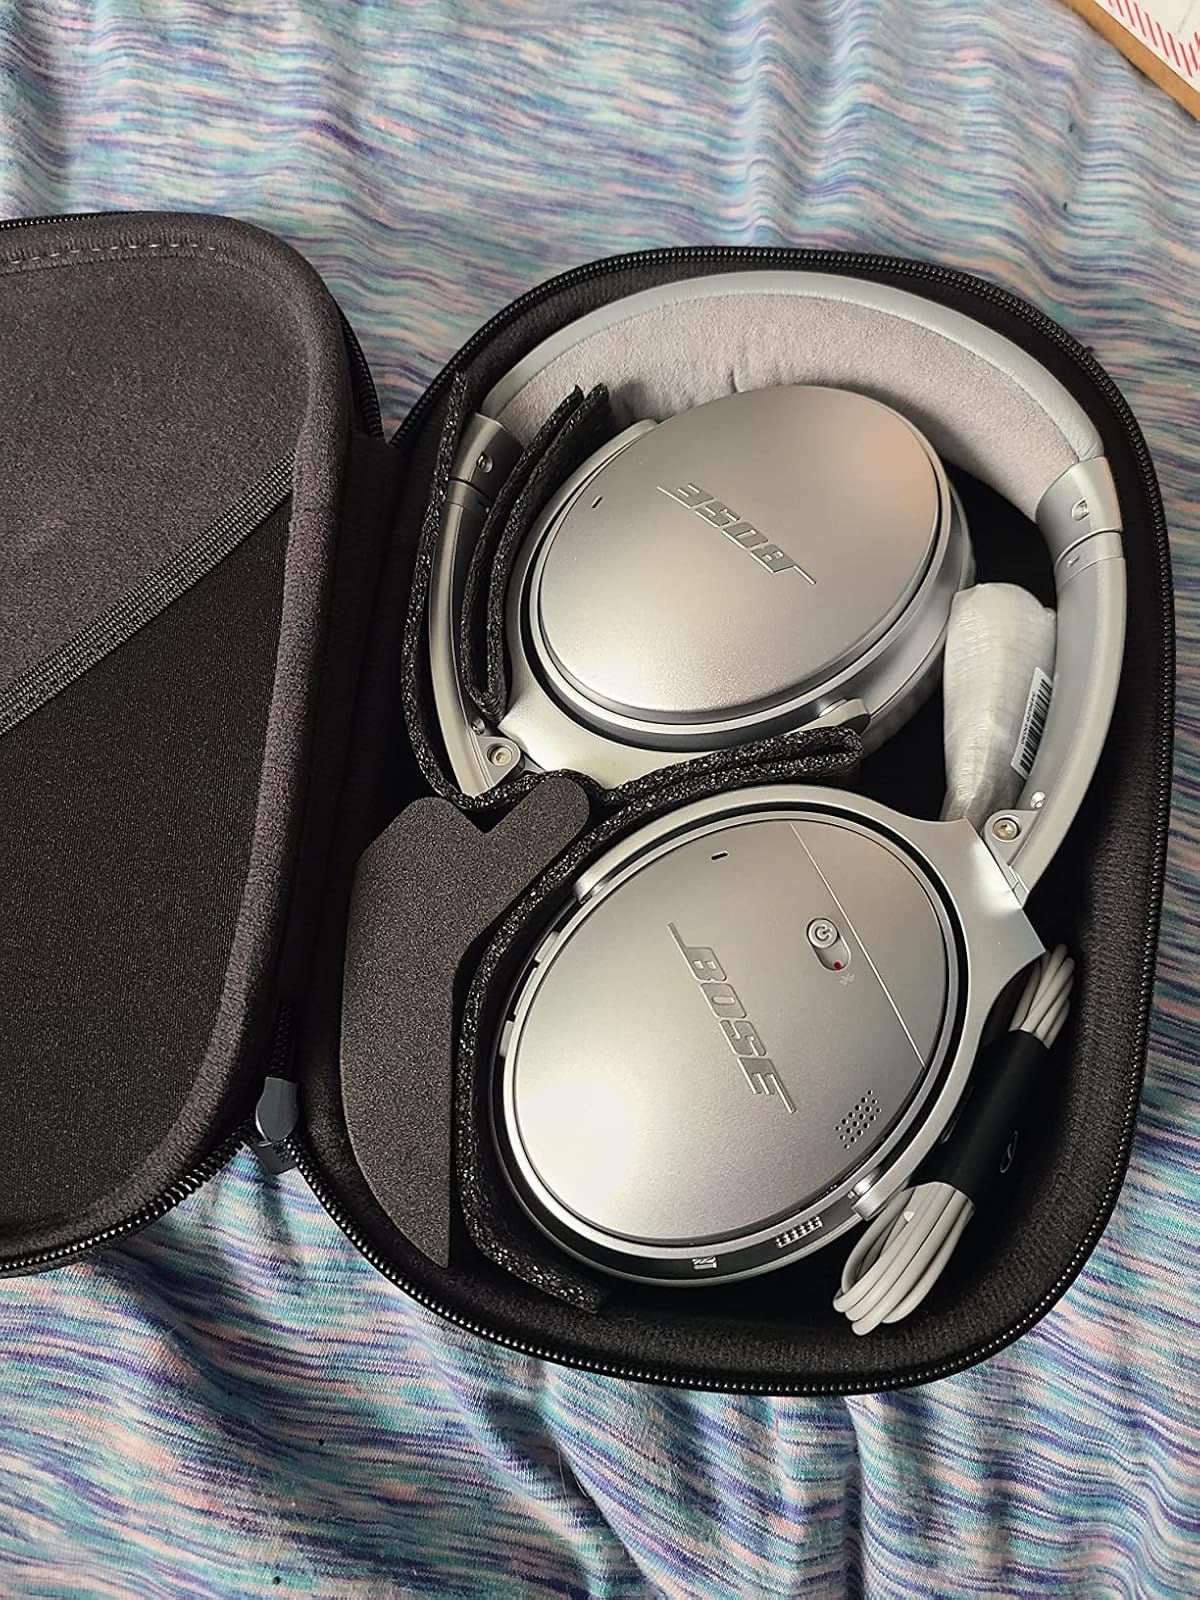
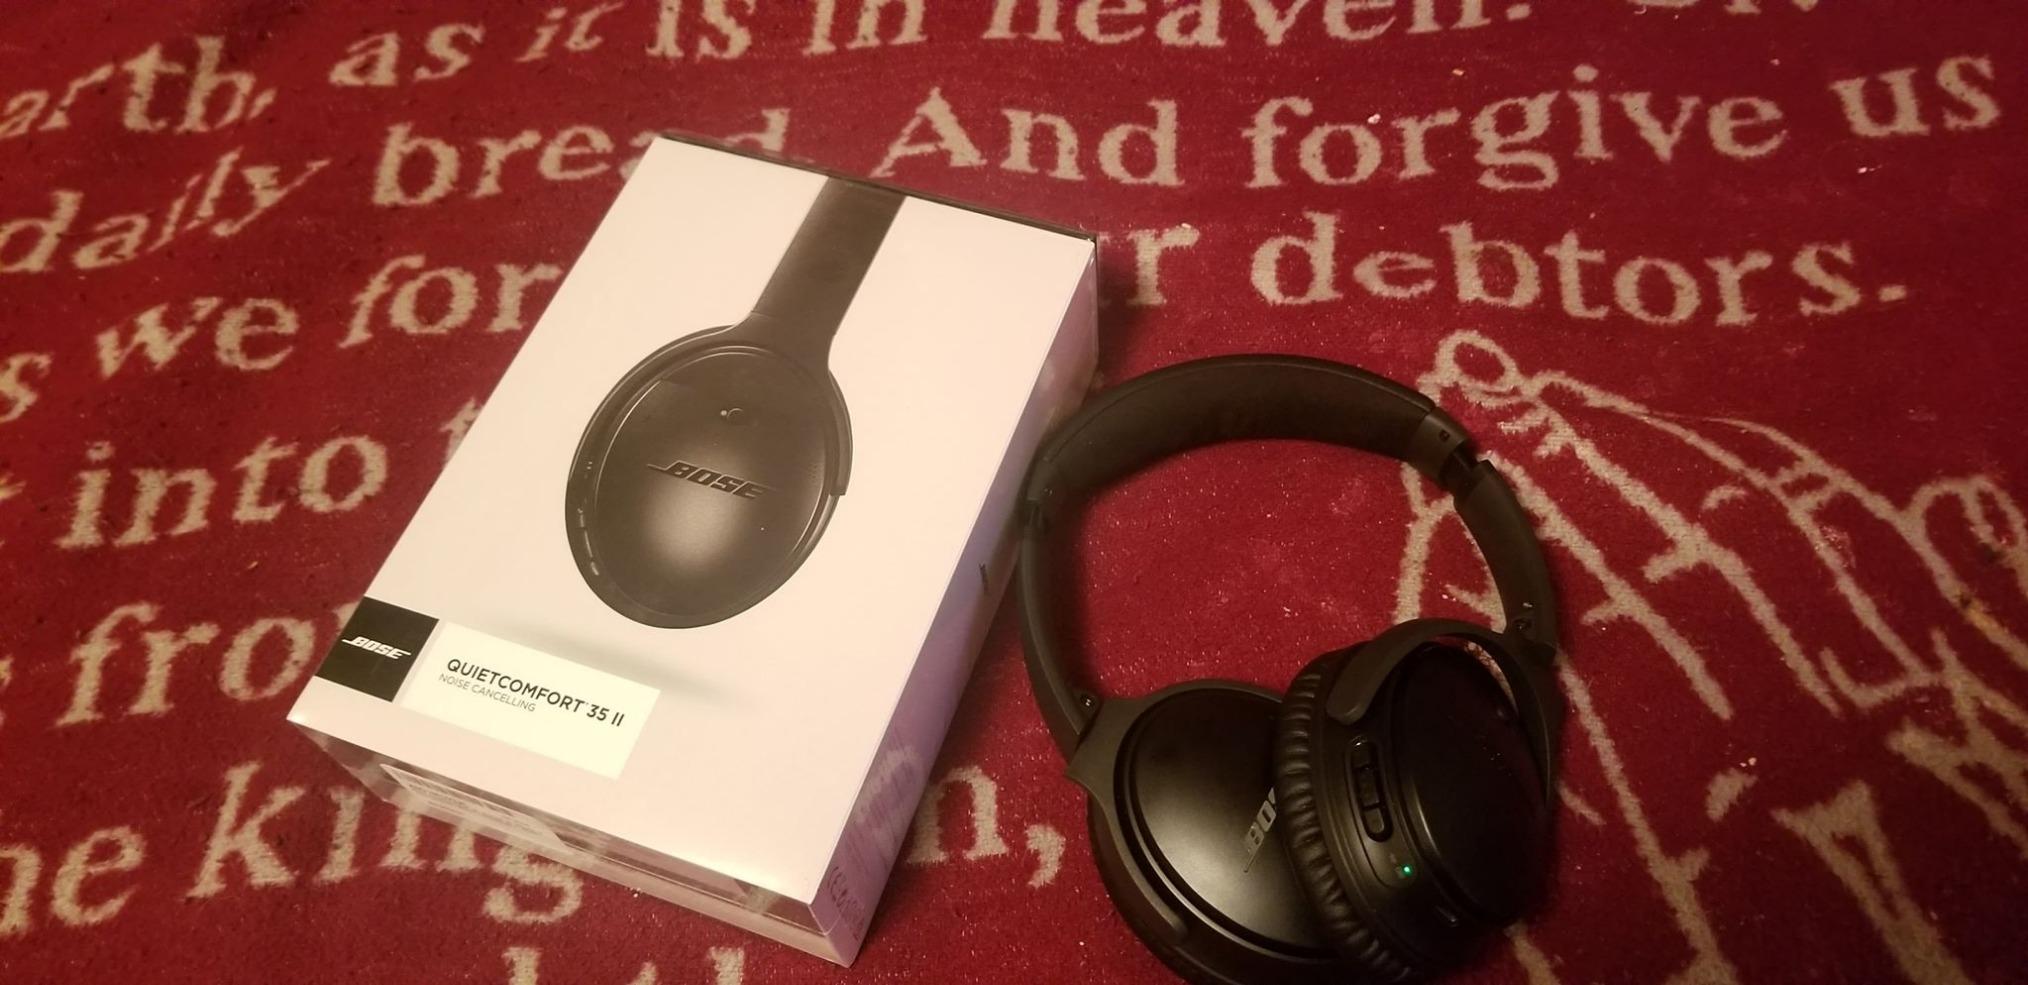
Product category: headphones
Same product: no